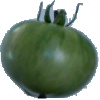
Label: Tomato not Ripened 1